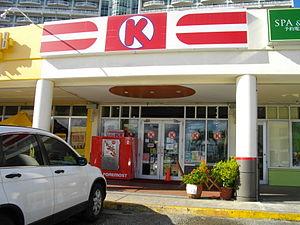
Circle K est une chaîne internationale de commerce de détail de proximité. Fondée en 1951 à El Paso aux États-Unis, elle est exploitée par la société canadienne Alimentation Couche-Tard depuis 2003. Elle exploite plus de 10 000 magasins à travers le monde.